Gandhinagara

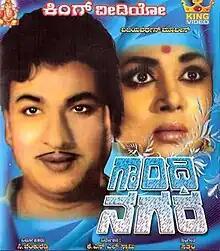

Gandhinagara is a 1968 Indian Kannada-language film, directed by K. S. L. Swamy and produced by C Venku Reddy. The film stars Rajkumar, Kalpana, K. S. Ashwath, Balakrishna and Narasimharaju. The film had musical score by Satyam. The movie is based on a short story by GVG. Rajkumar played dual role in a small portion of the movie where the second character appears for only nine minutes towards the end of the movie.